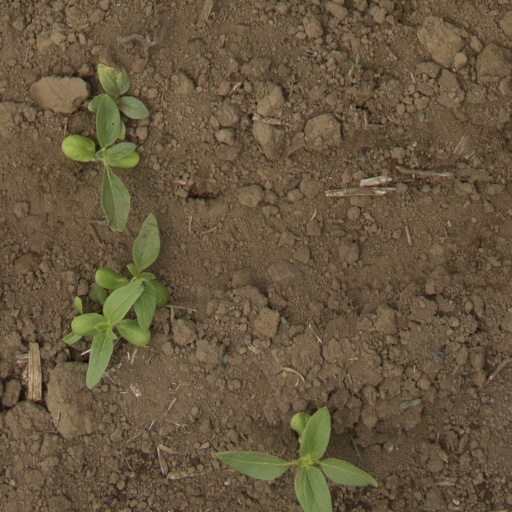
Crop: Jerusalem artichoke